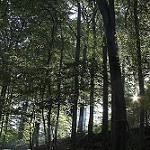
Scene: Outdoor